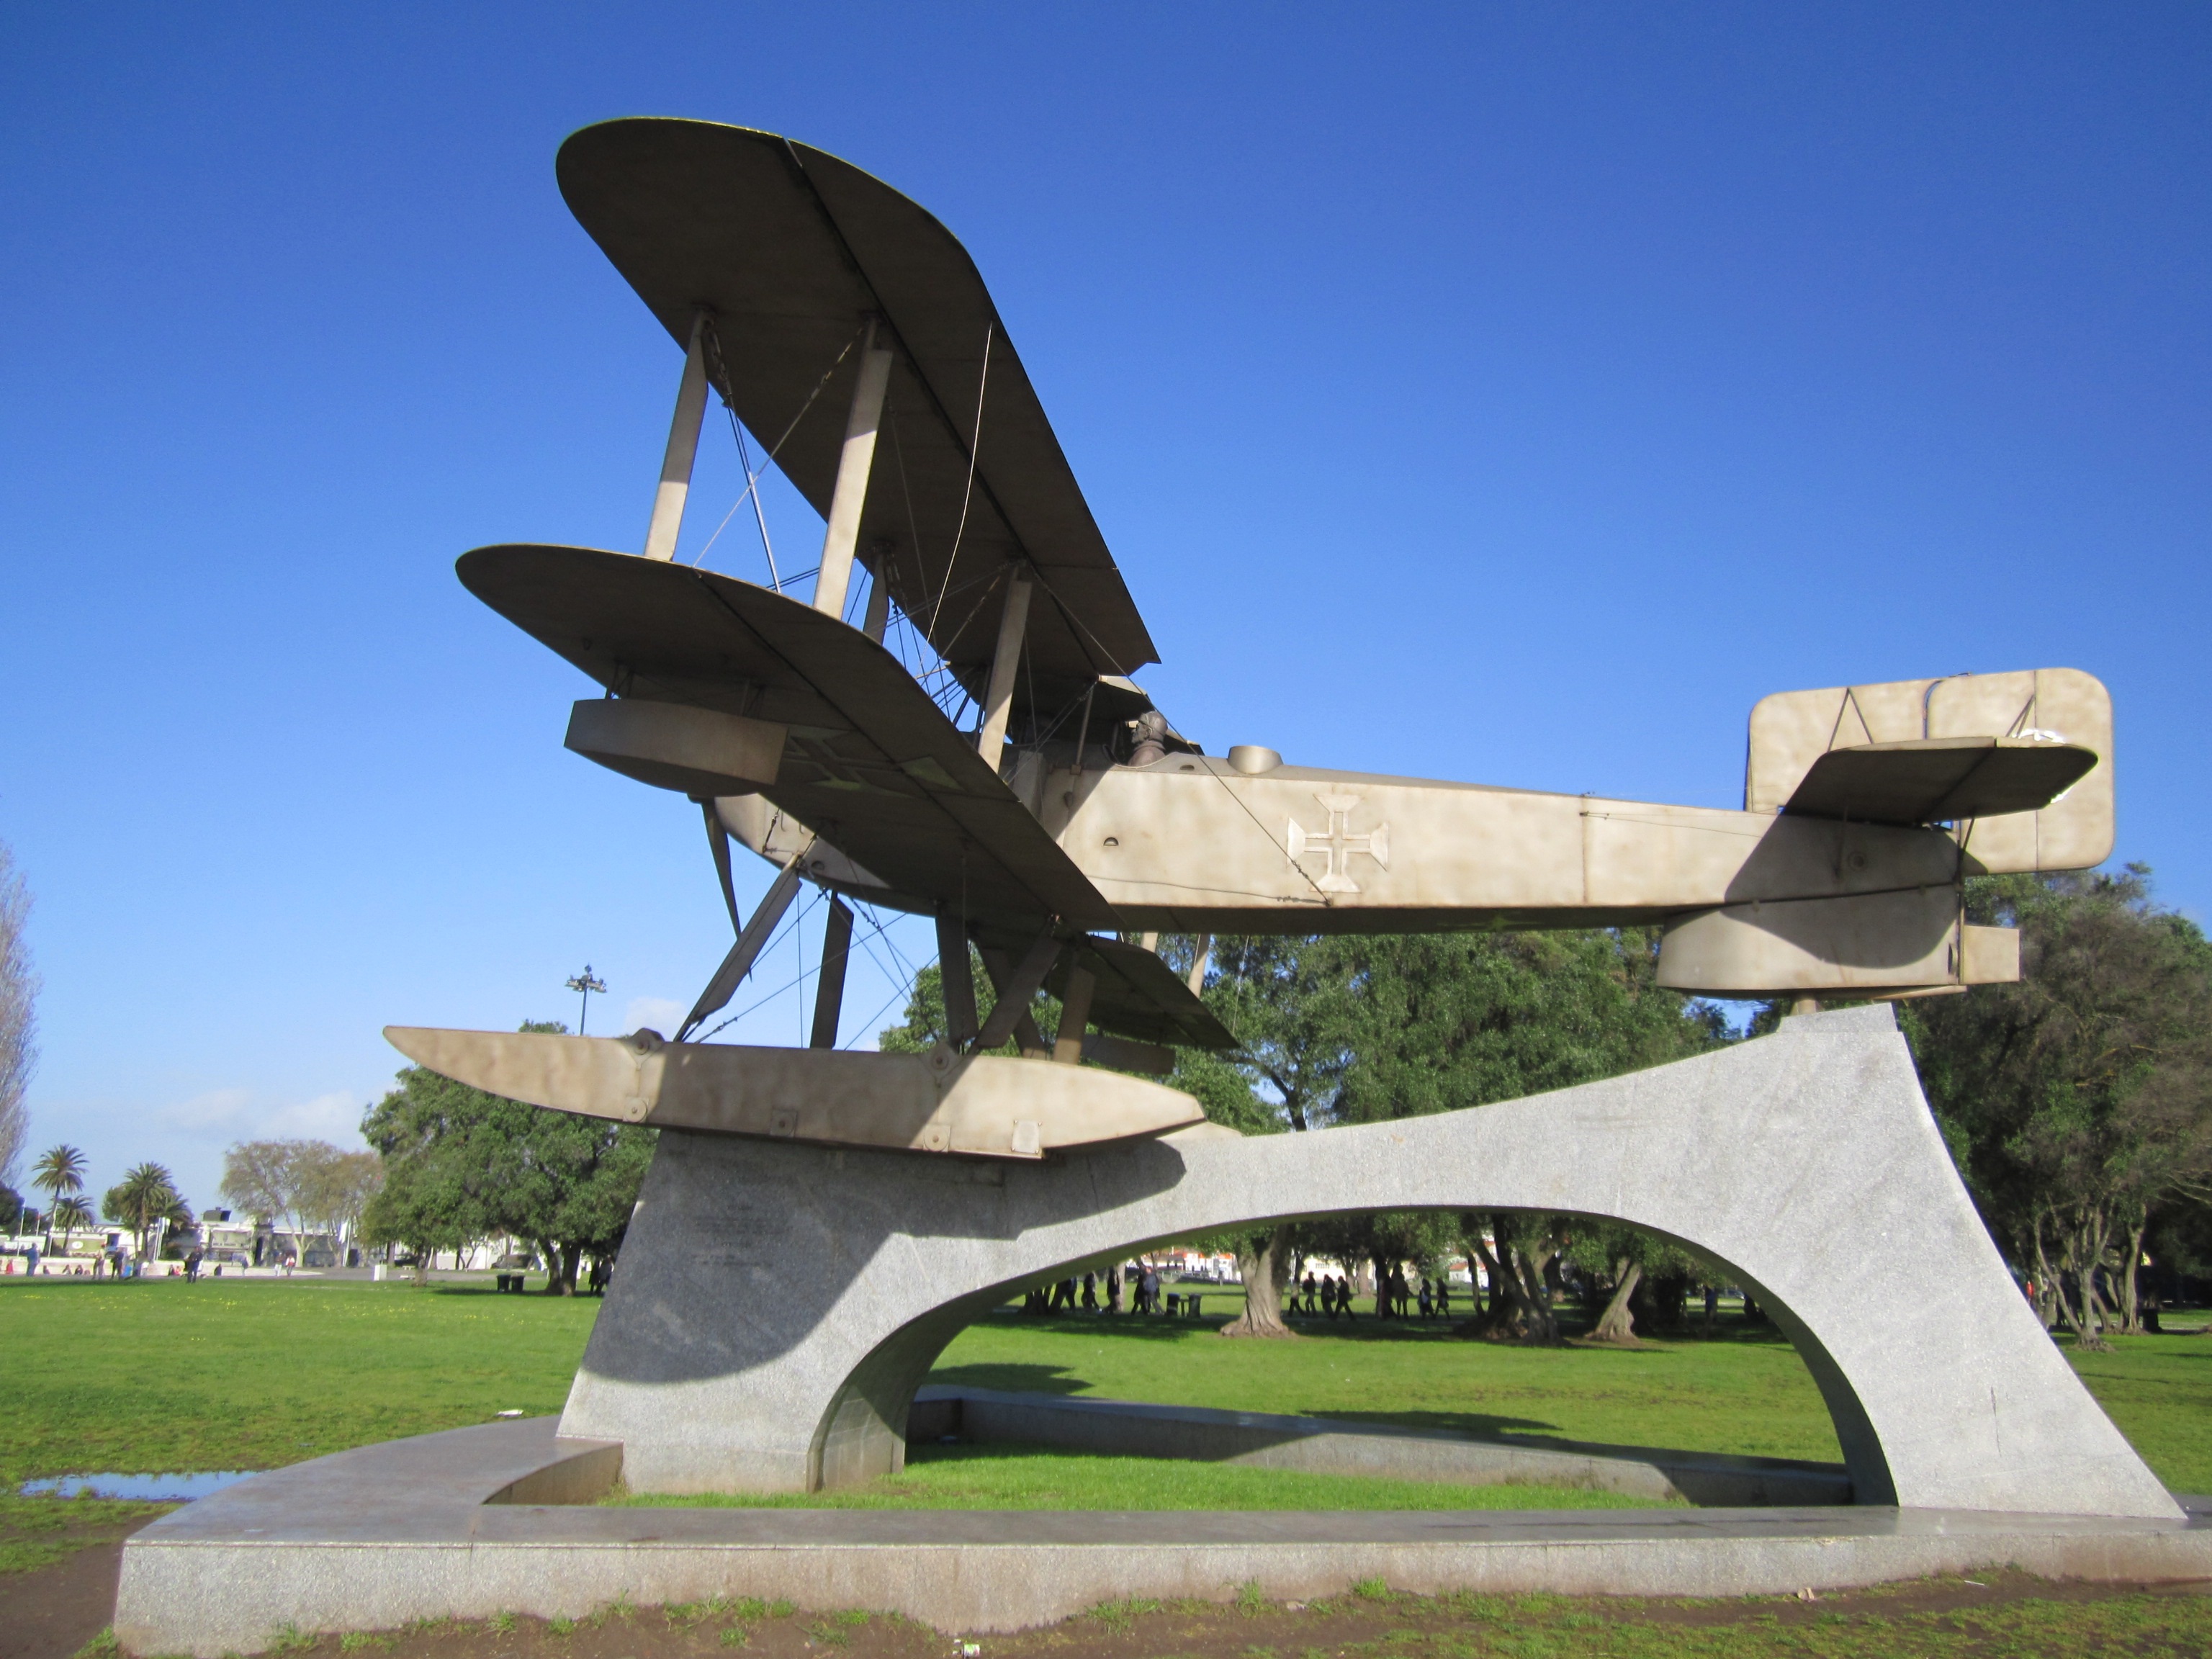
wing, monument, airplane, aircraft, vehicle, aviation, sculpture, art, lisbon, military aircraft, atmosphere of earth